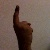
The image shows a hand gesture representing the number 1 in Indian Sign Language.